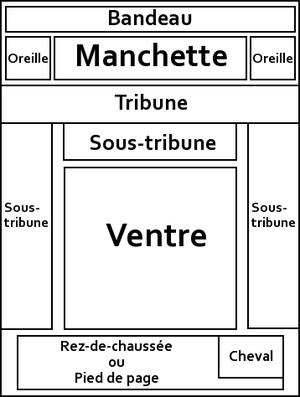
La une d'un journal désigne sa première page. C'est la page la plus importante puisqu'elle est généralement la seule qui sera visible avant l'achat du journal.